Wem Town Hall

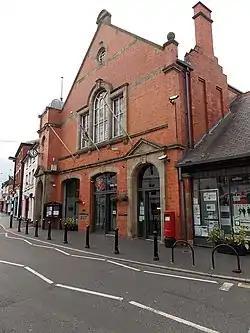
Wem Town Hall

Wem Town Hall is a building in the market-town of Wem in Shropshire, England. It is currently used as a venue for music and dance concerts, films, stage shows and exhibitions.